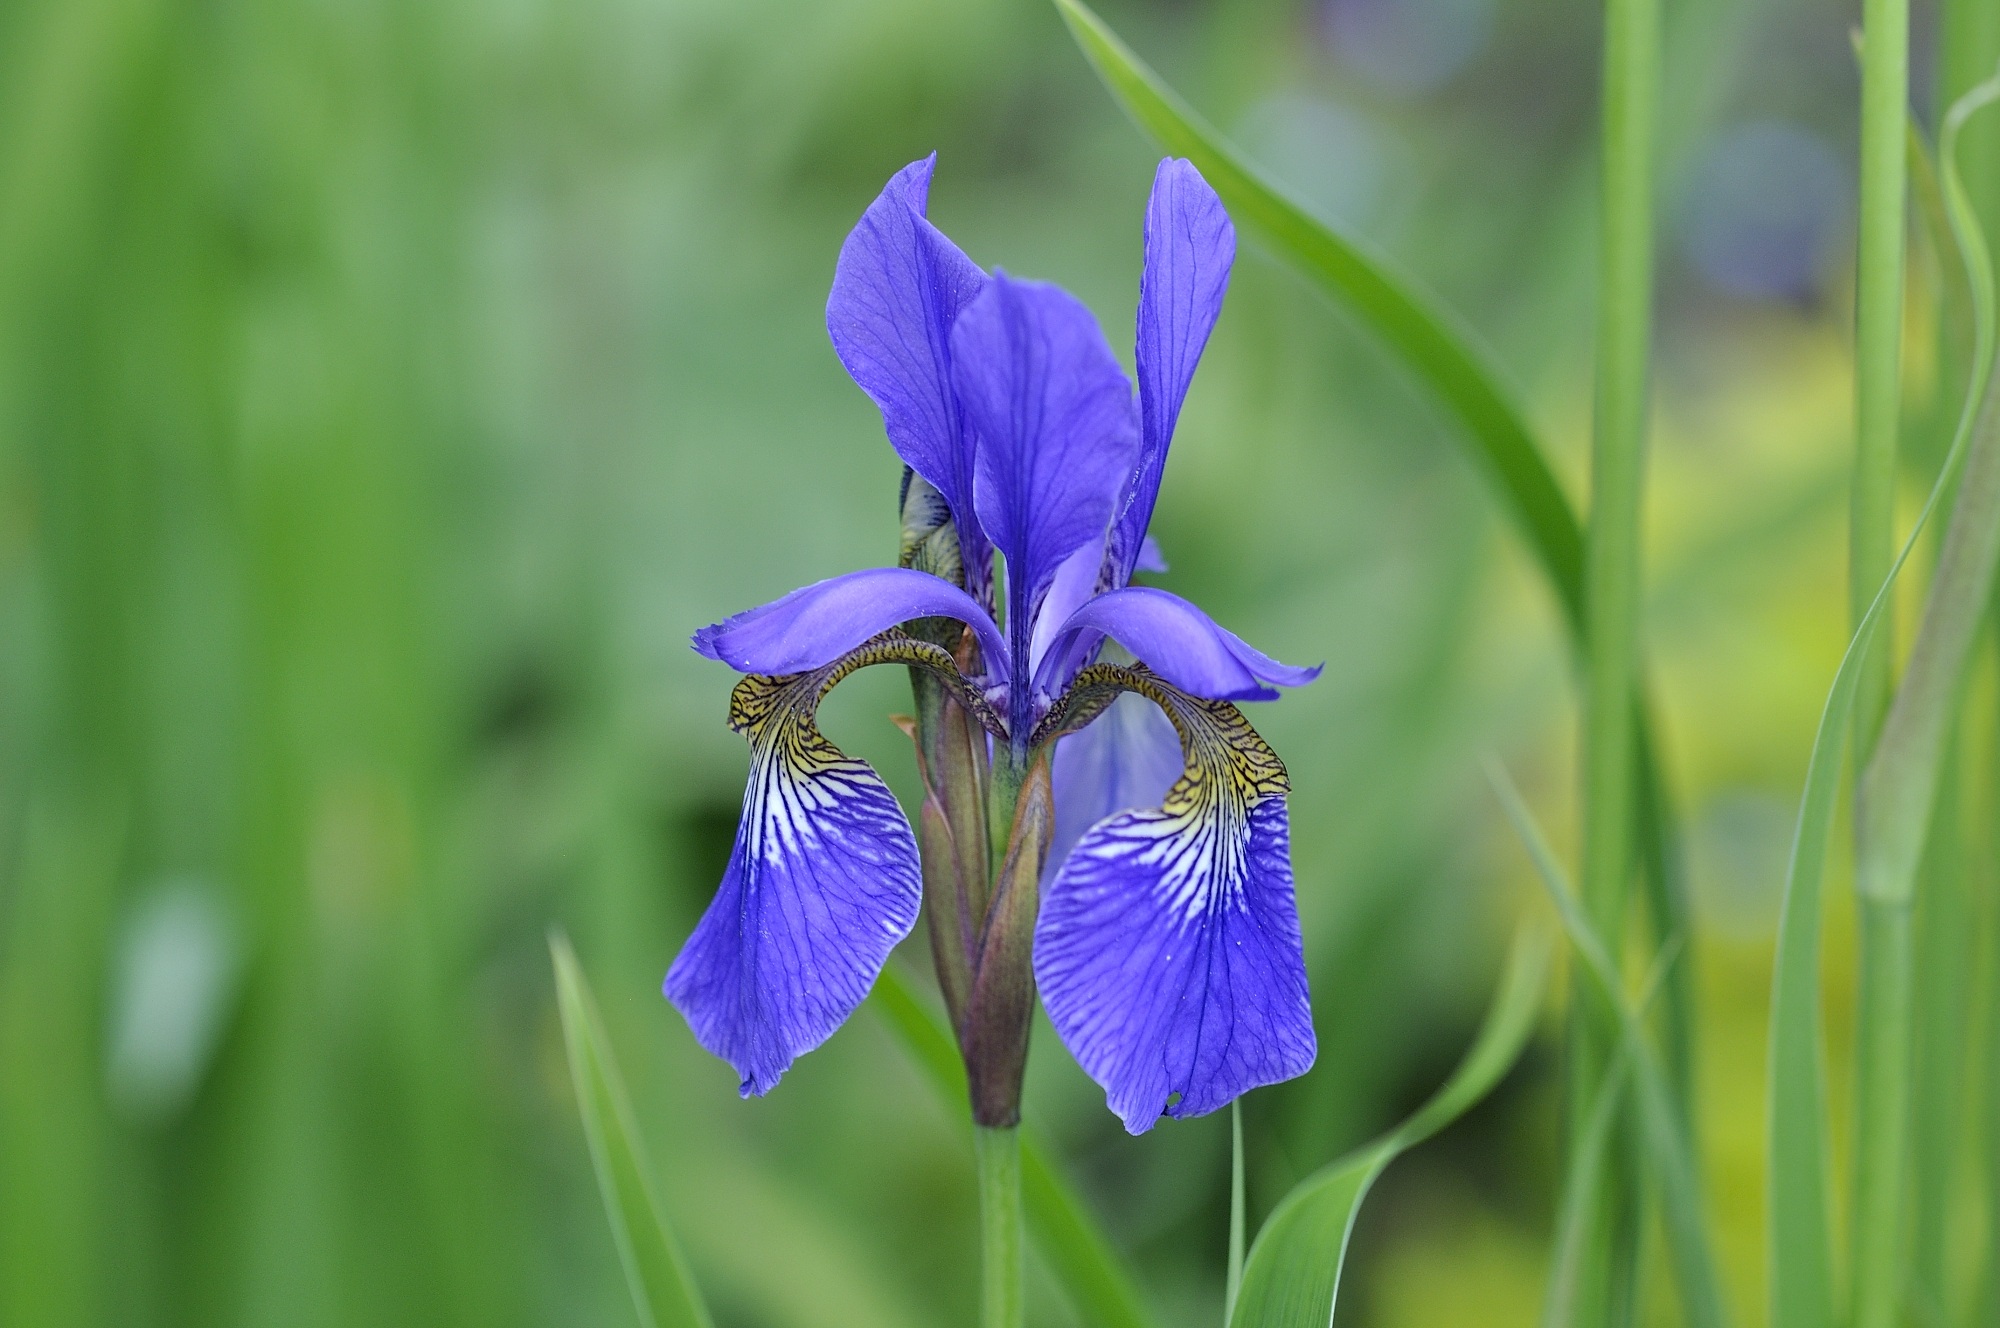
nature, blossom, plant, meadow, flower, bloom, botany, blue, close, flora, wild flower, wildflower, wild plant, iris, eye, macro photography, flowering plant, iris versicolor, plant stem, land plant, iris family